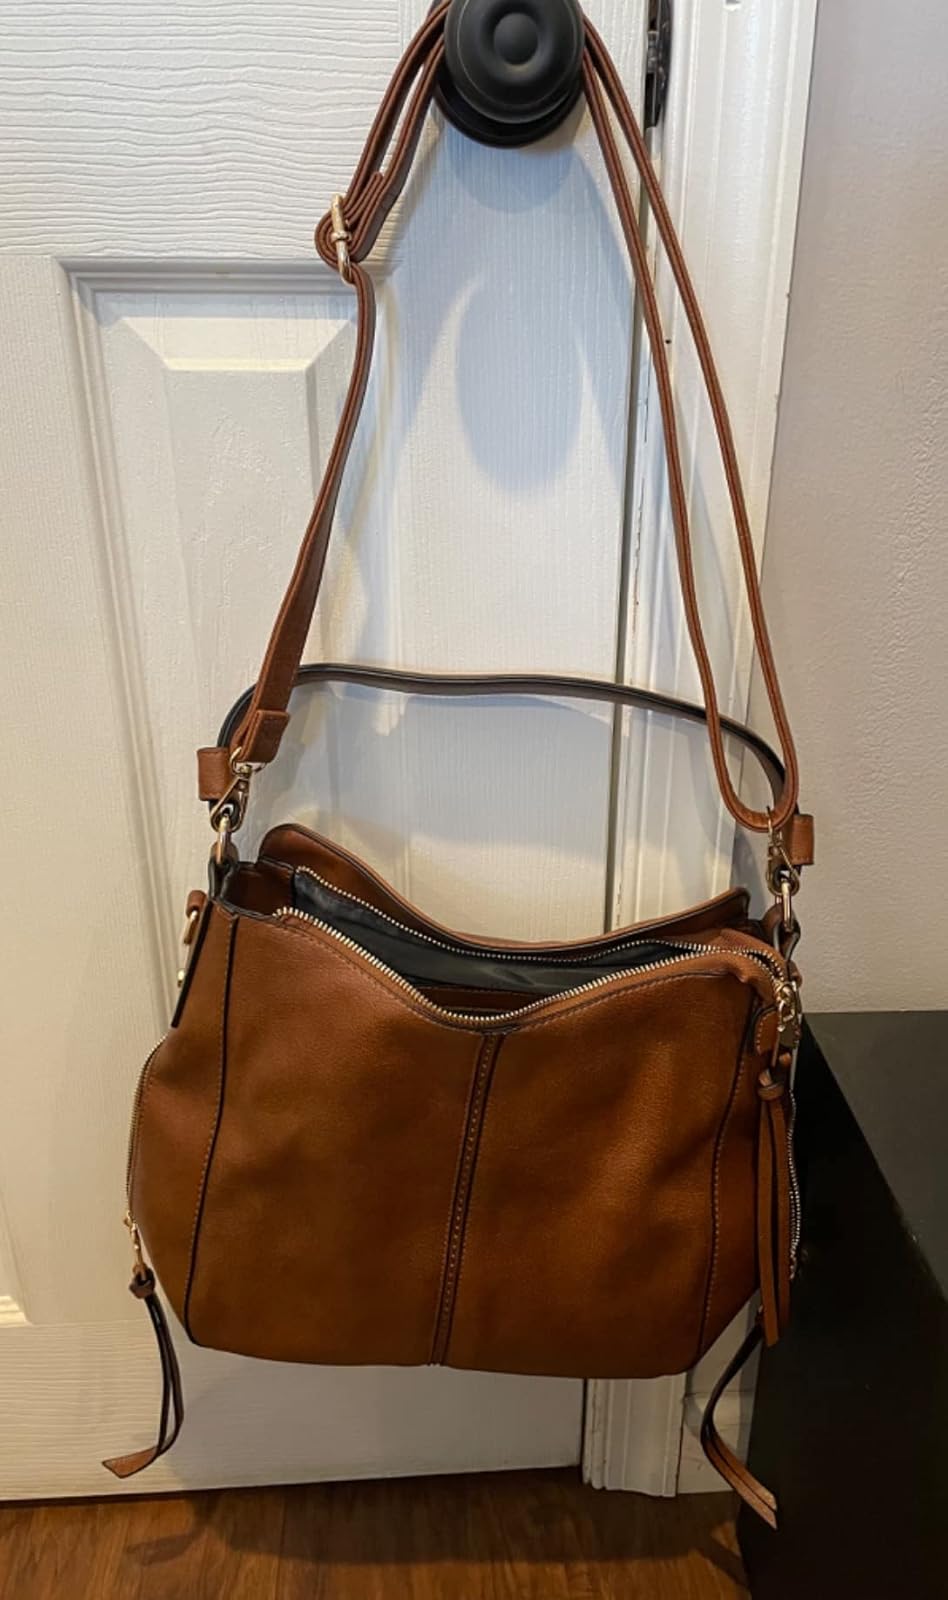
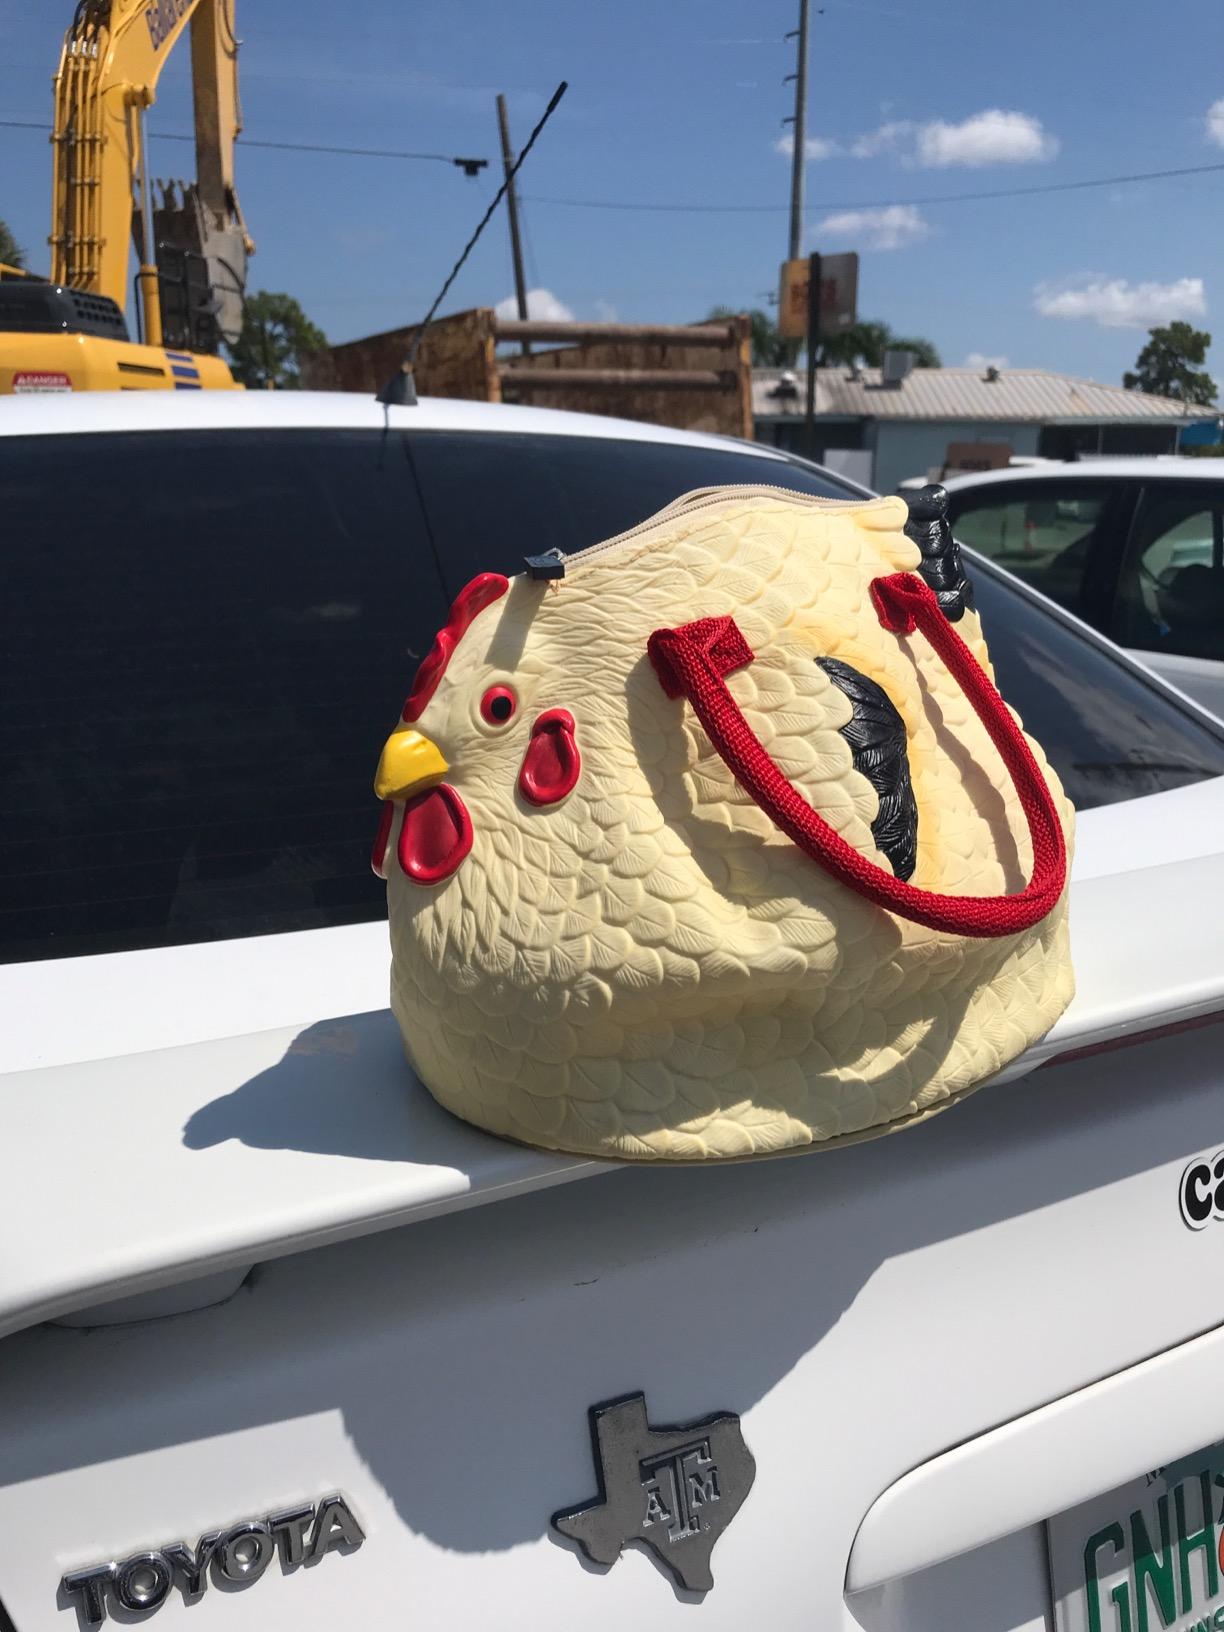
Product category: accessories_handbag
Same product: no